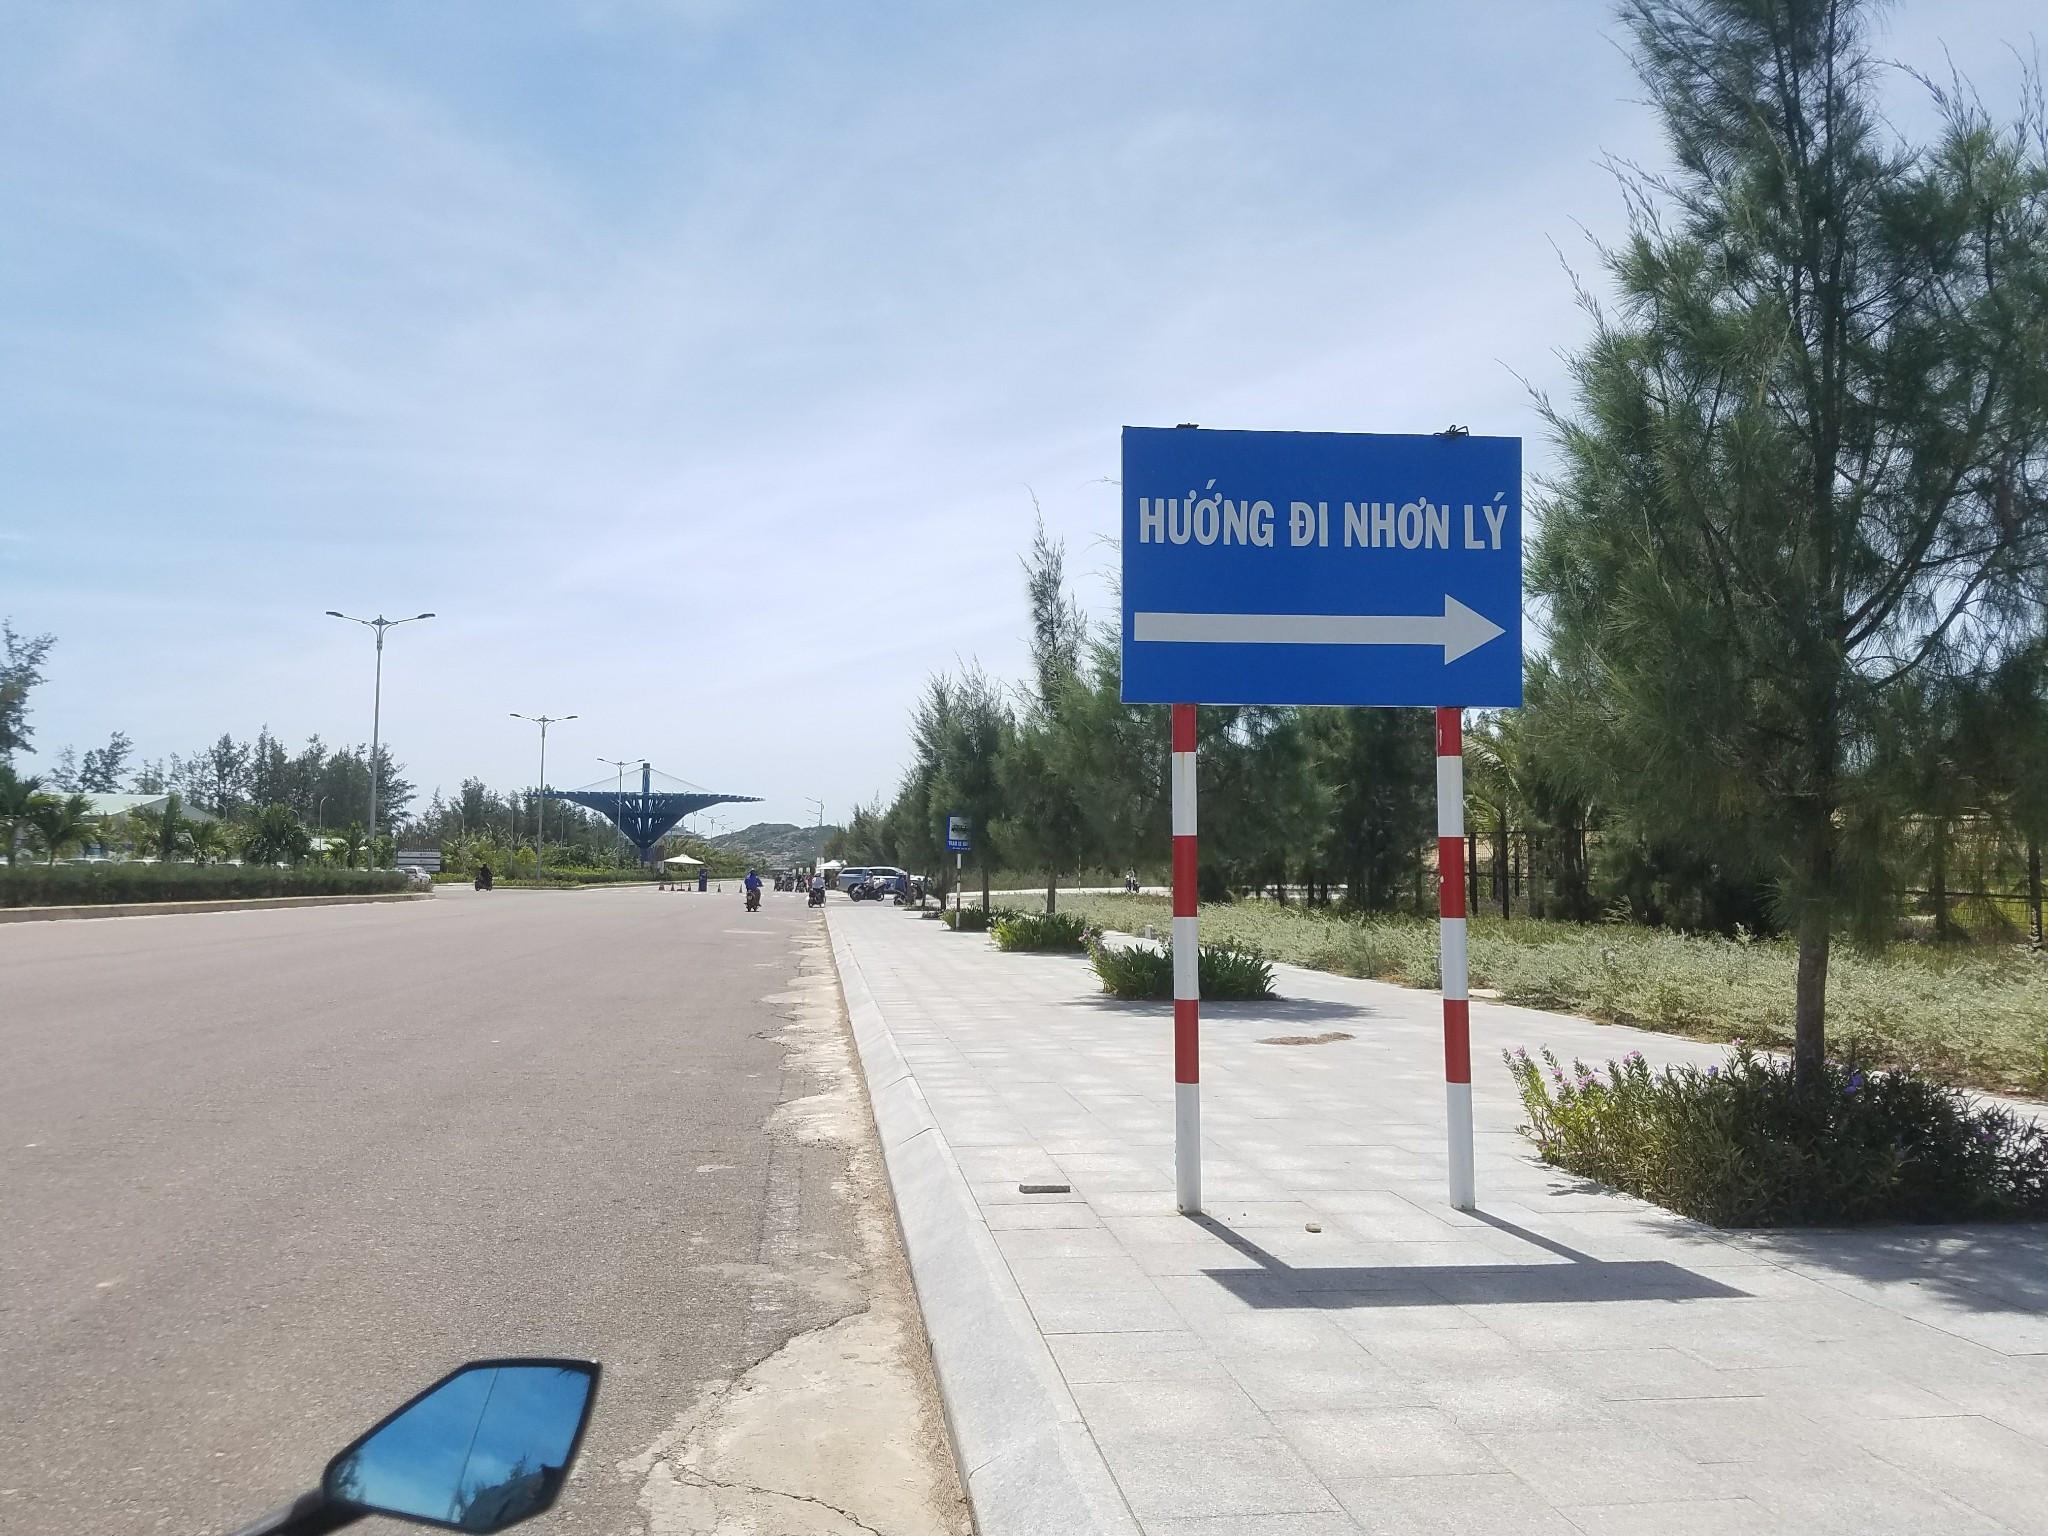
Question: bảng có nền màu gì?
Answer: màu xanh dương